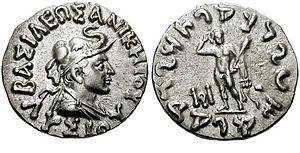
Diodote / Diodotos / Diodotus II Theos est souverain du royaume gréco-bactrien de 238 av. J.-C. ou 234 av. J.-C. à 230 av. J.-C. ou 221 av. J.-C.
Antimaque Iᵉʳ Théos est un roi gréco-bactrien.
Agathoclès de Bactriane ou Agathoclès Dikaios était un souverain gréco-bactrien/ indo-grec qui régna entre 190 et 180 av. J.-C. Ce roi se caractérise à la fois par une production monétaire très indianisante, avec le seul cas d'illustration de divinités hindoues dans le monnayage des grecs en Inde, mais aussi un monnayage au contraire très tradionnaliste honorant ses ancêtres dynastiques. Selon Widemann, il est possible que cette deuxième série de monnaies purement grecques aient constitué une réaction à la trop grande ouverture vers l'Inde de la deuxième série, peut-être sous l'effet de la pression d'un certain nationalisme greco-bactrien. Après Agathoclès, les divinités hindoues disparaissent pour toujours du monnayage grec, ainsi que le Brahmi, au bénéfice du Kharoshthi, un script du nord-ouest de l'Inde d'origine araméenne, ancienne langue officielle de l'Empire achéménide, jugée peut-être plus acceptable et plus "occidentale" que le Brahmi.